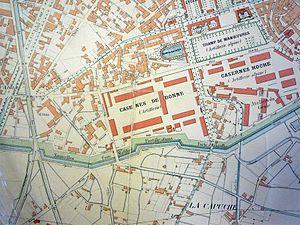
Extrait plan de Grenoble en 1902. Zone des grands boulevards actuels, du cours Jean Jaurès (gauche) à la place Pasteur (droite). Les remparts tracés datent de 1879.
Les grands boulevards constituent une artère principale de la ville de Grenoble, créée en 1938 à l'emplacement des anciens remparts de 1879.